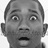
Emotion: surprise